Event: Nepal Earthquake
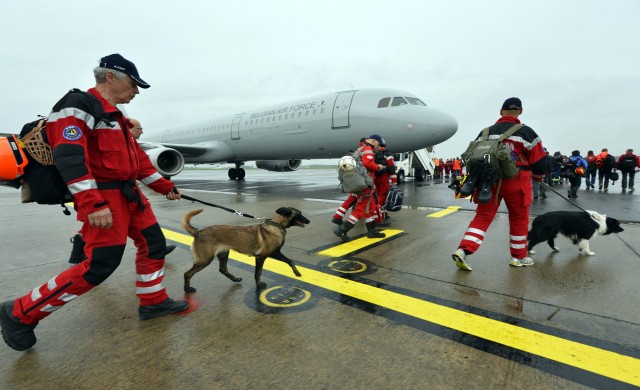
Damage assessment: no_damage